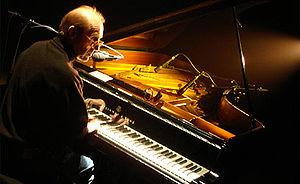
alain mion on piano
Alain Mion est un pianiste, compositeur, arrangeur et chanteur de jazz français né à Casablanca le 14 janvier 1947.